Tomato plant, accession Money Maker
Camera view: tilt-top (135 deg); turntable rotation: 150 degrees
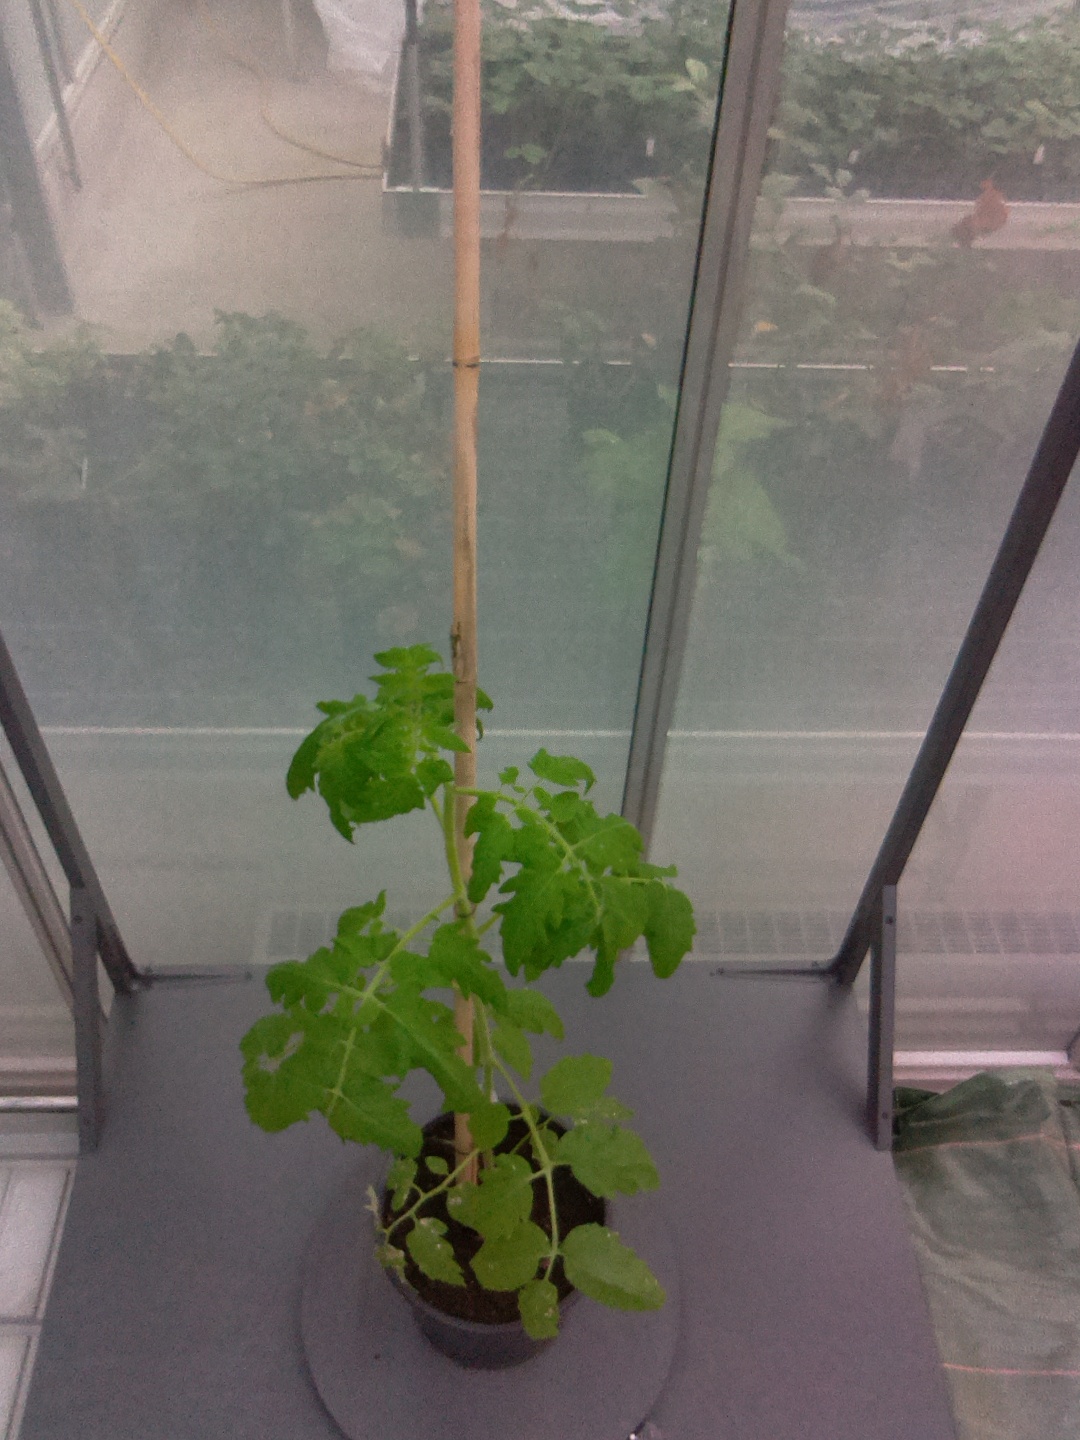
BBCH growth stage 52: 2 inflorescences visible